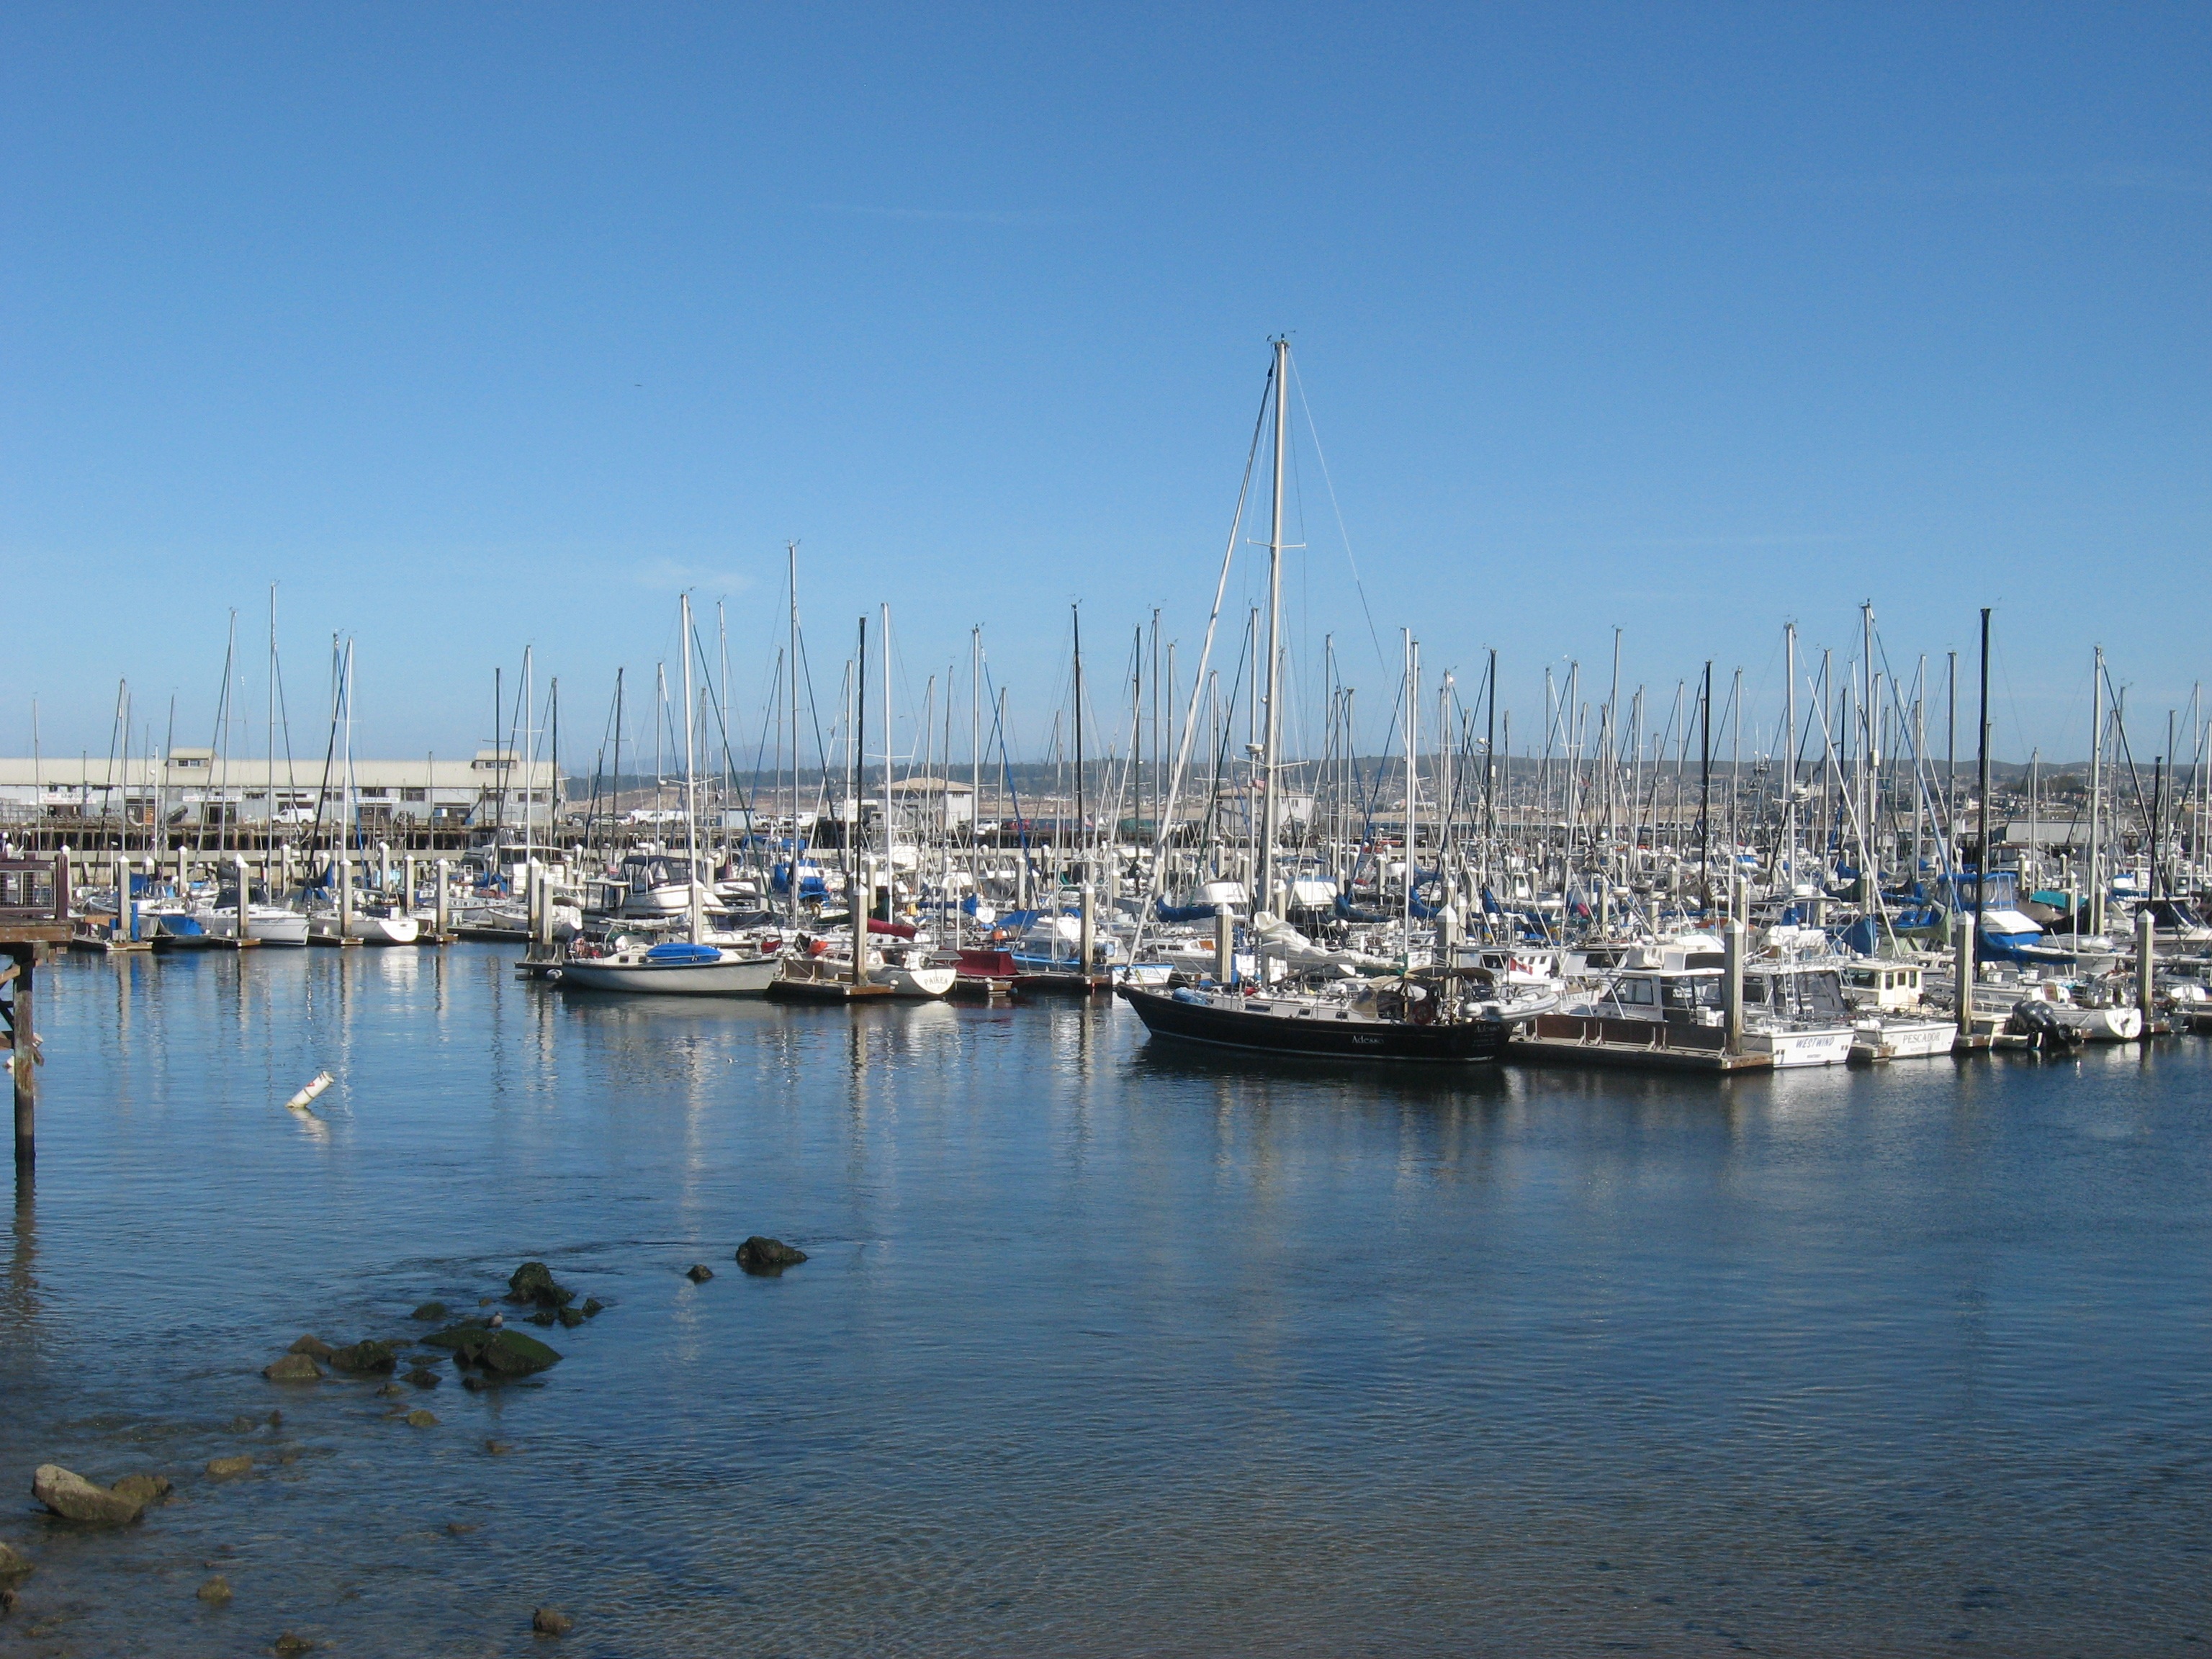
sea, coast, water, dock, sky, boat, reflection, vehicle, bay, harbor, blue, marina, port, sailboat, nautical, infrastructure, channel, yachting, sea port